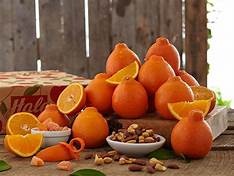
Label: mandarine